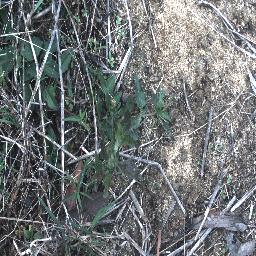
Label: siam_weed